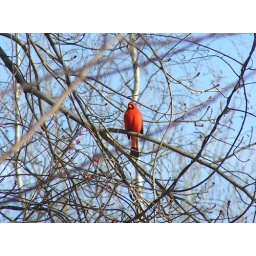
this male cardinal sat in the tree watching while the female was on the ground eating sunflower seeds.